Traditional games of South Africa

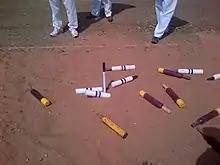
A jukskei game in progress.

Some traditional South African games are played annually at the National Indigenous Games Festival in September.